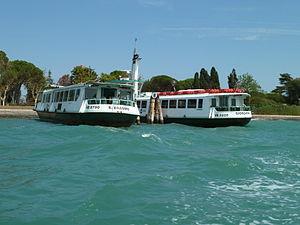
Vaporetti s erasmo and giorgione